Roads in Canada

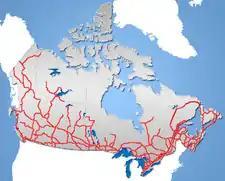
Major roads in Canada

Metrics for road safety includes 50 fatalities per million population or 4.7 per billion vehicle kilometre travelled. This range with extreme values in NT (best) and PE (worse) provinces.